Content similarity detection

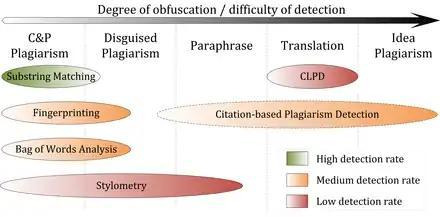
Detection performance of computer-assisted plagiarism detection approaches depending on the type of plagiarism being present

Literal copies, a.k.a. copy and paste plagiarism or blatant copyright infringement, or modestly disguised plagiarism cases can be detected with high accuracy by current external PDS if the source is accessible to the software. In particular, substring matching procedures achieve good performance for copy and paste plagiarism, since they commonly use lossless document models, such as suffix trees. The performance of systems using fingerprinting or bag of words analysis in detecting copies depends on the information loss incurred by the document model used. By applying flexible chunking and selection strategies, they are better capable of detecting moderate forms of disguised plagiarism when compared to substring matching procedures.